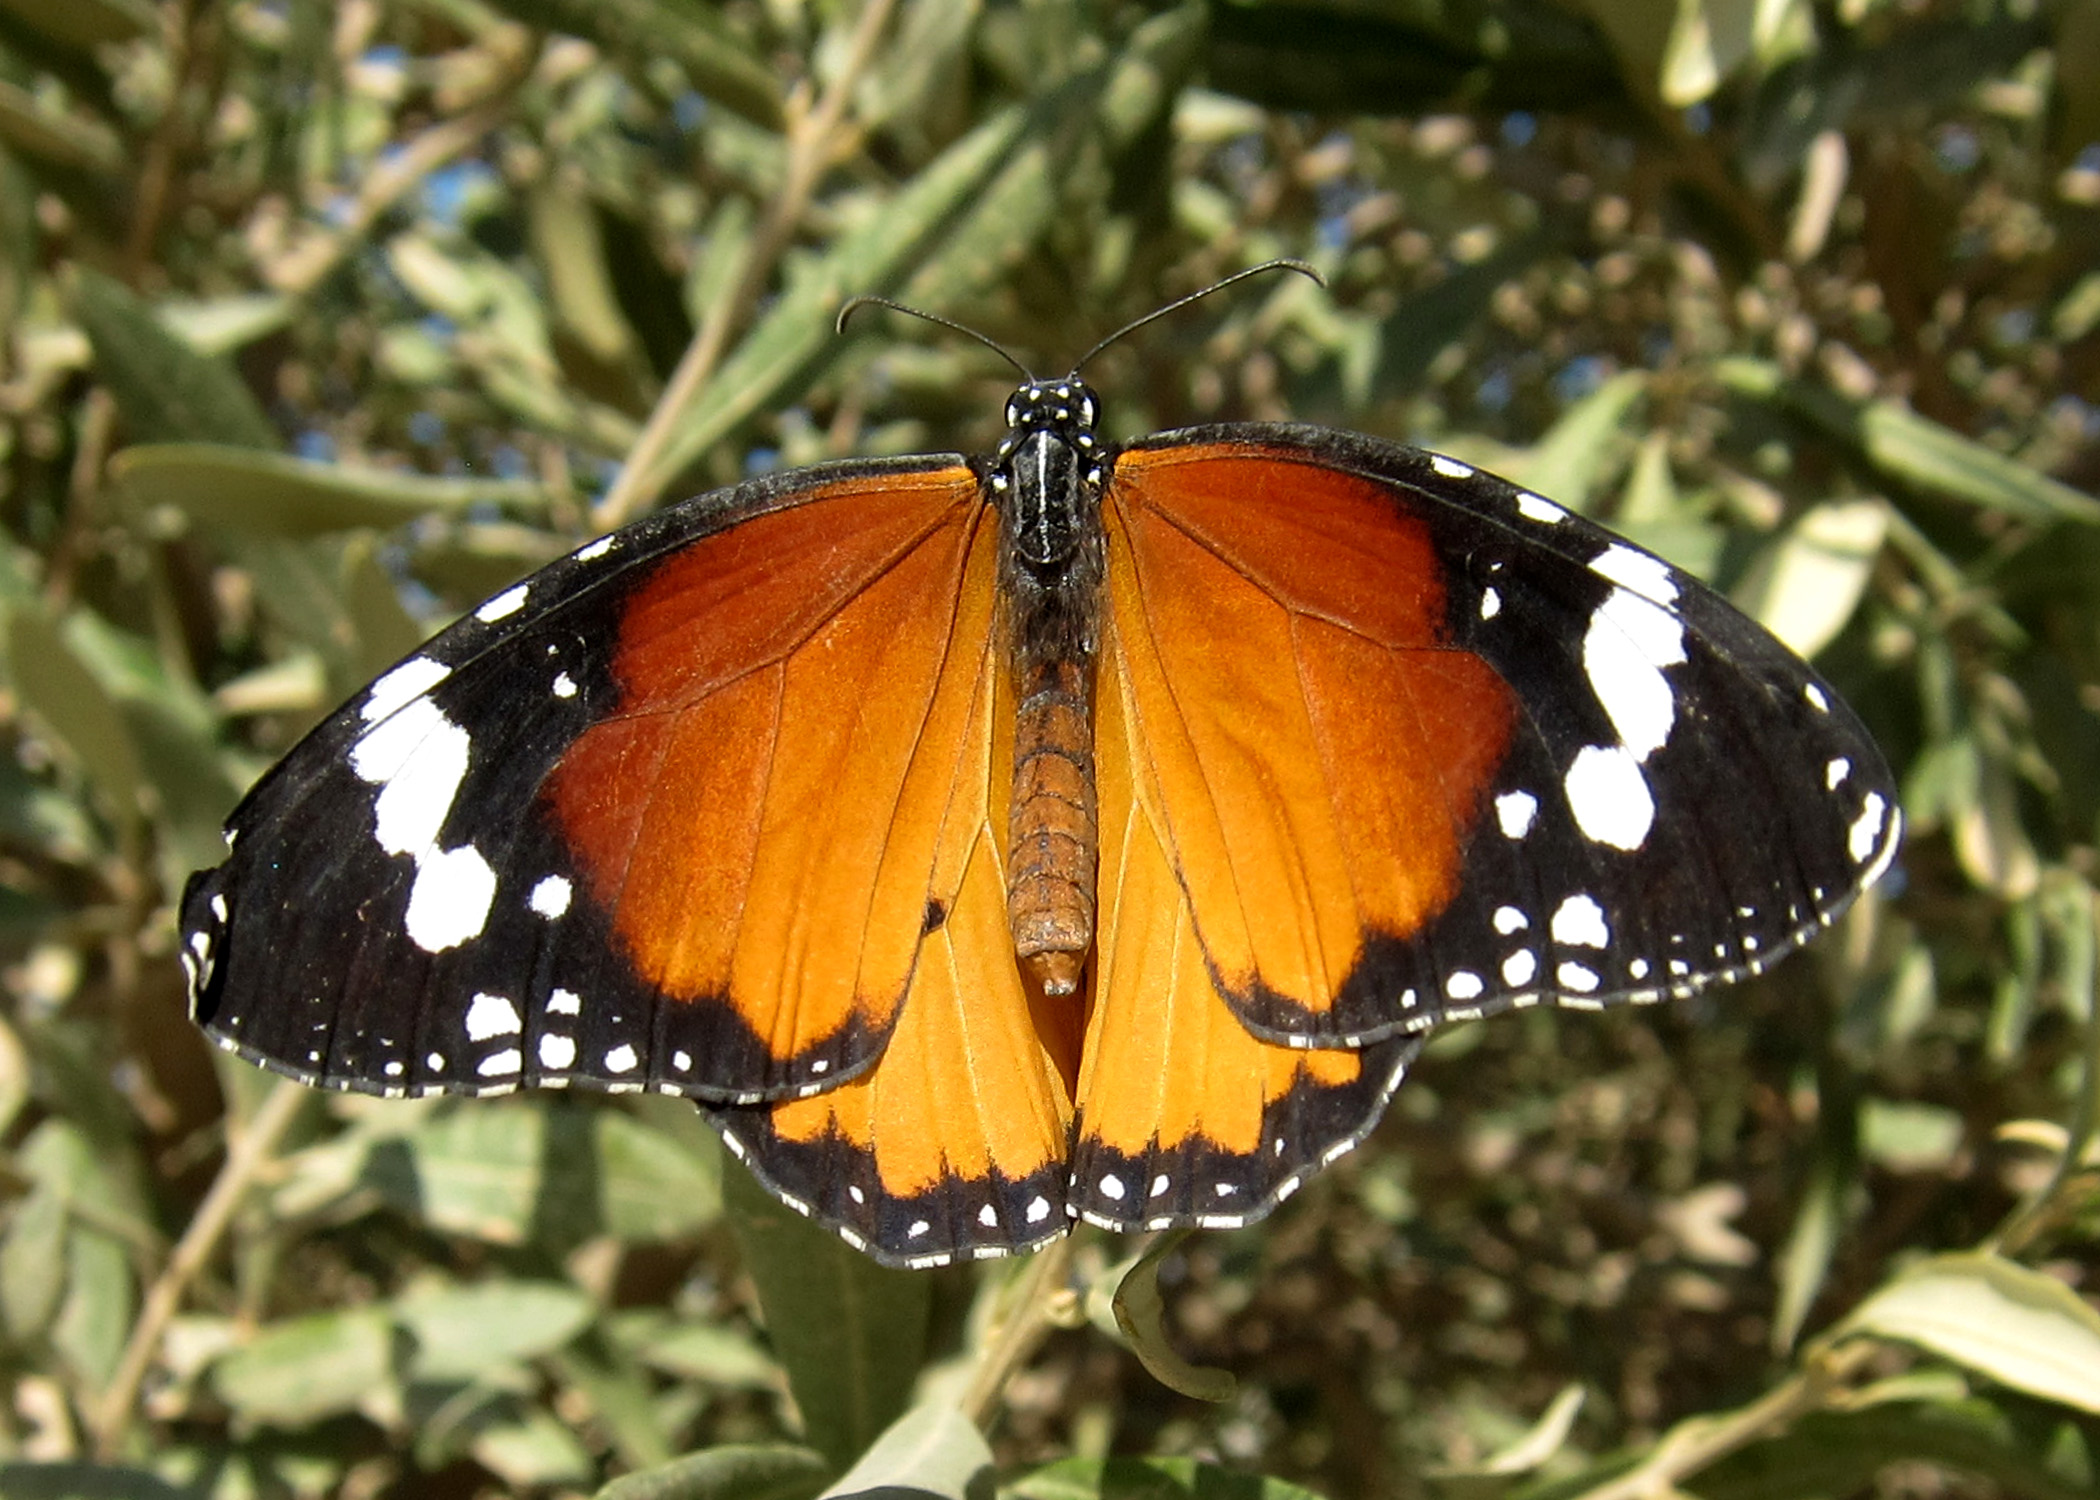
nature, wing, flower, wildlife, insect, botany, butterfly, flora, fauna, invertebrate, monarch butterfly, iraq, jointbasebalad, macro photography, arthropod, pollinator, moths and butterflies, lycaenid, brush footed butterfly, colias